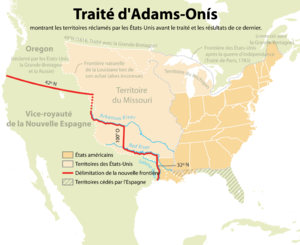
Le Texas espagnol ou Nouvelles-Philippines à partir de 1716, désigne la période durant laquelle l'actuel territoire du Texas fut une colonie espagnole de 1680 à 1821.
Cet article résume les faits saillants de l'histoire de l'État américain du Texas.
Le Texas /tɛɡzɑ/ ou /tɛksas/ est un État du Sud des États-Unis, le deuxième plus vaste du pays après l'Alaska et le deuxième plus peuplé derrière la Californie. Selon le décompte officiel du Bureau du recensement des États-Unis, le Texas aurait 25 145 561 habitants. Sa capitale est Austin alors que Houston est sa plus grande ville et Dallas-Fort Worth son agglomération la plus peuplée. Les Texans sont à près de 80 % des citadins et presque la moitié d'entre eux vivent dans deux agglomérations : Dallas-Fort Worth ou Houston. Quatre aires urbaines du Texas comptent plus d'un million d'habitants : Houston, Dallas-Fort Worth, San Antonio et Austin.
Stephen Harriman Long était un explorateur de l'armée des États-Unis, un ingénieur topographe et un ingénieur des chemins de fer. En tant qu'inventeur, il s'est distingué dans ses développements de la conception des locomotives à vapeur. Il était l'un des explorateurs les plus actifs du début du XIXᵉ siècle, bien que sa carrière d'explorateur a été relativement courte. Il a parcouru plus de 40 000 km au cours de cinq expéditions, notamment à travers les Grandes Plaines, qu'il décrivit comme un « Grand Désert », à l'origine de l'expression « Grand Désert américain » qui rebuta durant des décennies les colons. Le Longs Peak au Colorado porte son nom.
La présidence de James Monroe débuta le 4 mars 1817, date de l'entrée en fonction de James Monroe en tant que 5ᵉ président des États-Unis, et prit fin le 4 mars 1825. Membre du Parti républicain-démocrate, Monroe accéda à la présidence après avoir remporté l'élection présidentielle de 1816 par un score écrasant sur son adversaire fédéraliste Rufus King. Cette élection fut la dernière où les fédéralistes présentèrent un candidat et Monroe n'eut aucun concurrent lors de l'élection présidentielle de 1820. Son secrétaire d'État, John Quincy Adams, lui succéda à la Maison-Blanche.